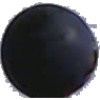
Label: Grape Blue 1